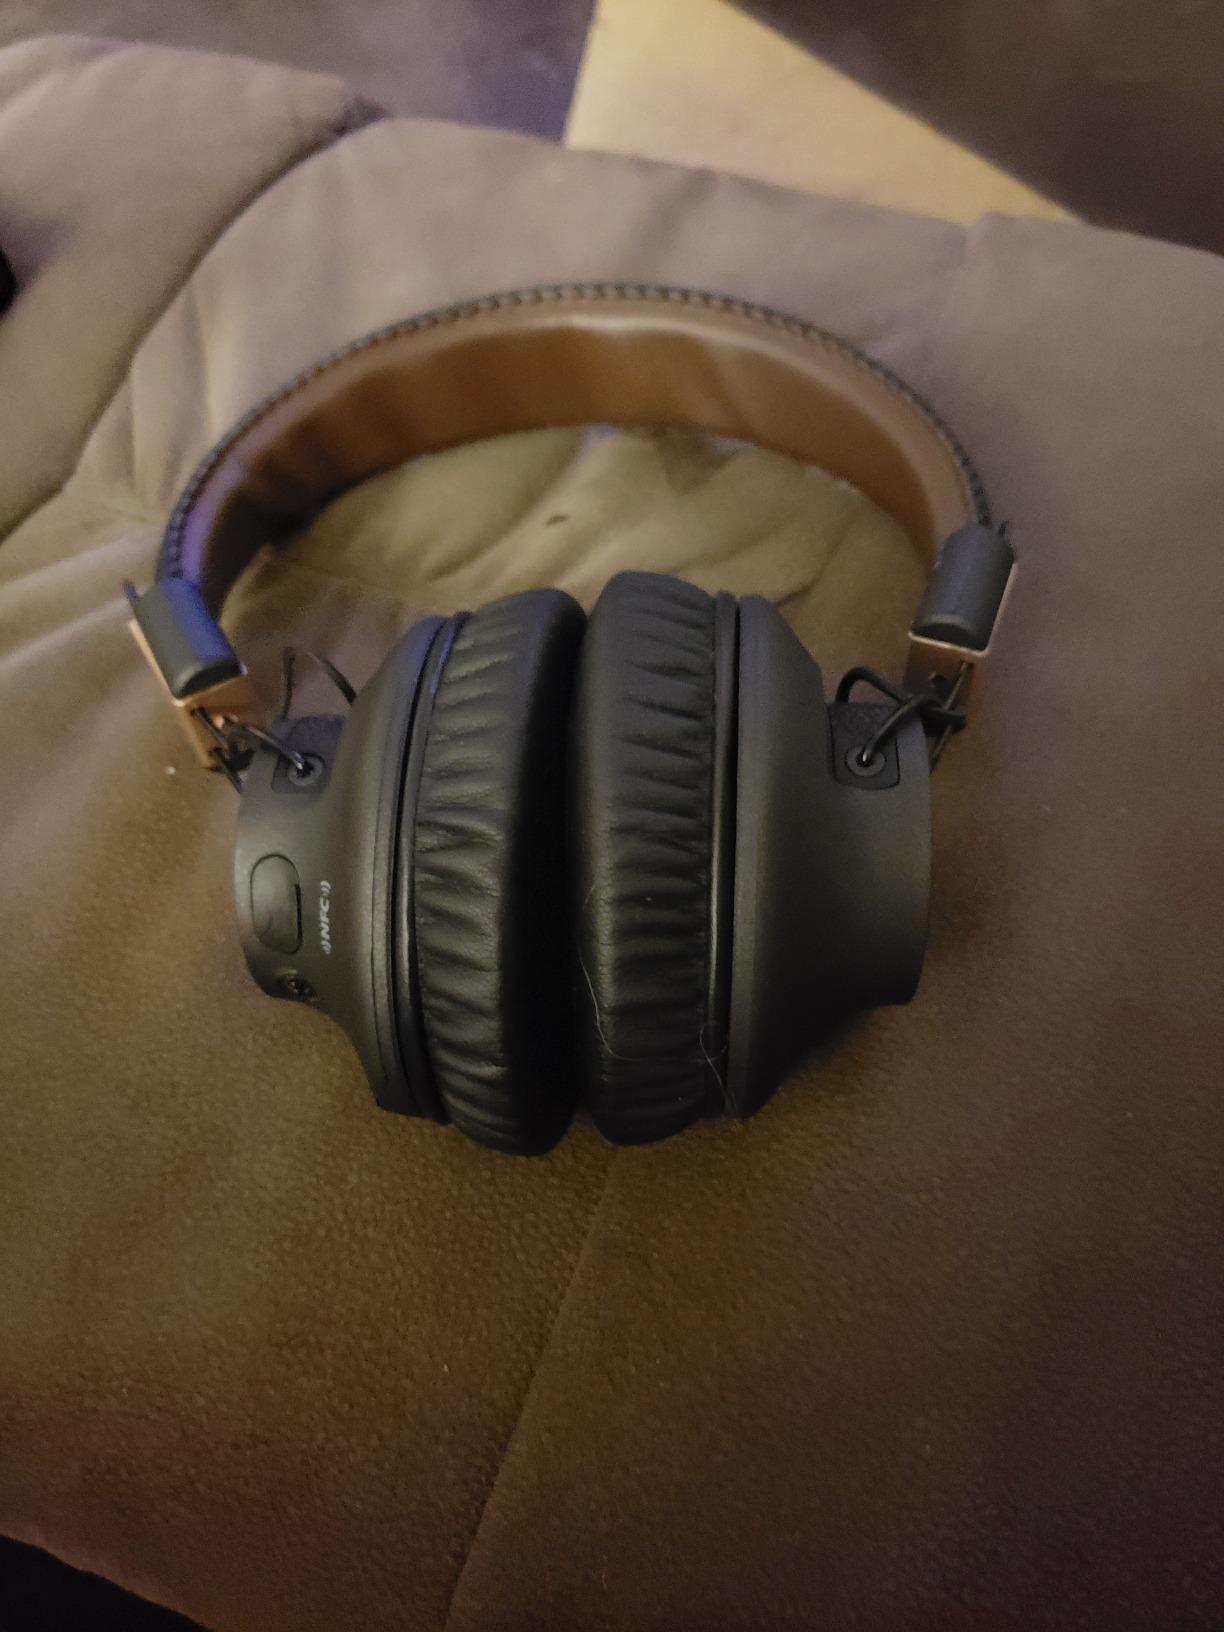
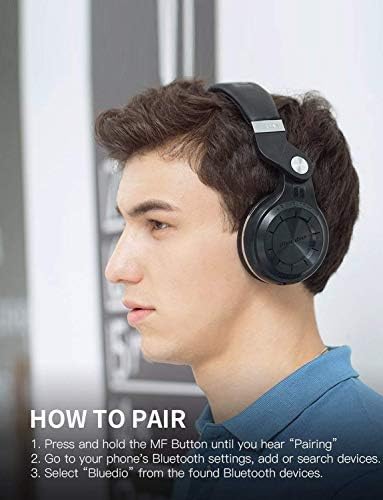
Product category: headphones
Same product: no